Toyota Prius

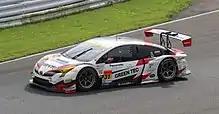
A Toyota Prius apr GT at Sportsland SUGO

At the January 2011 North American International Auto Show, Toyota revealed the 2012 model year Prius "v", an MPV, which is derived from the third-generation Prius and features over 50 per cent more interior cargo space than the original Prius design.